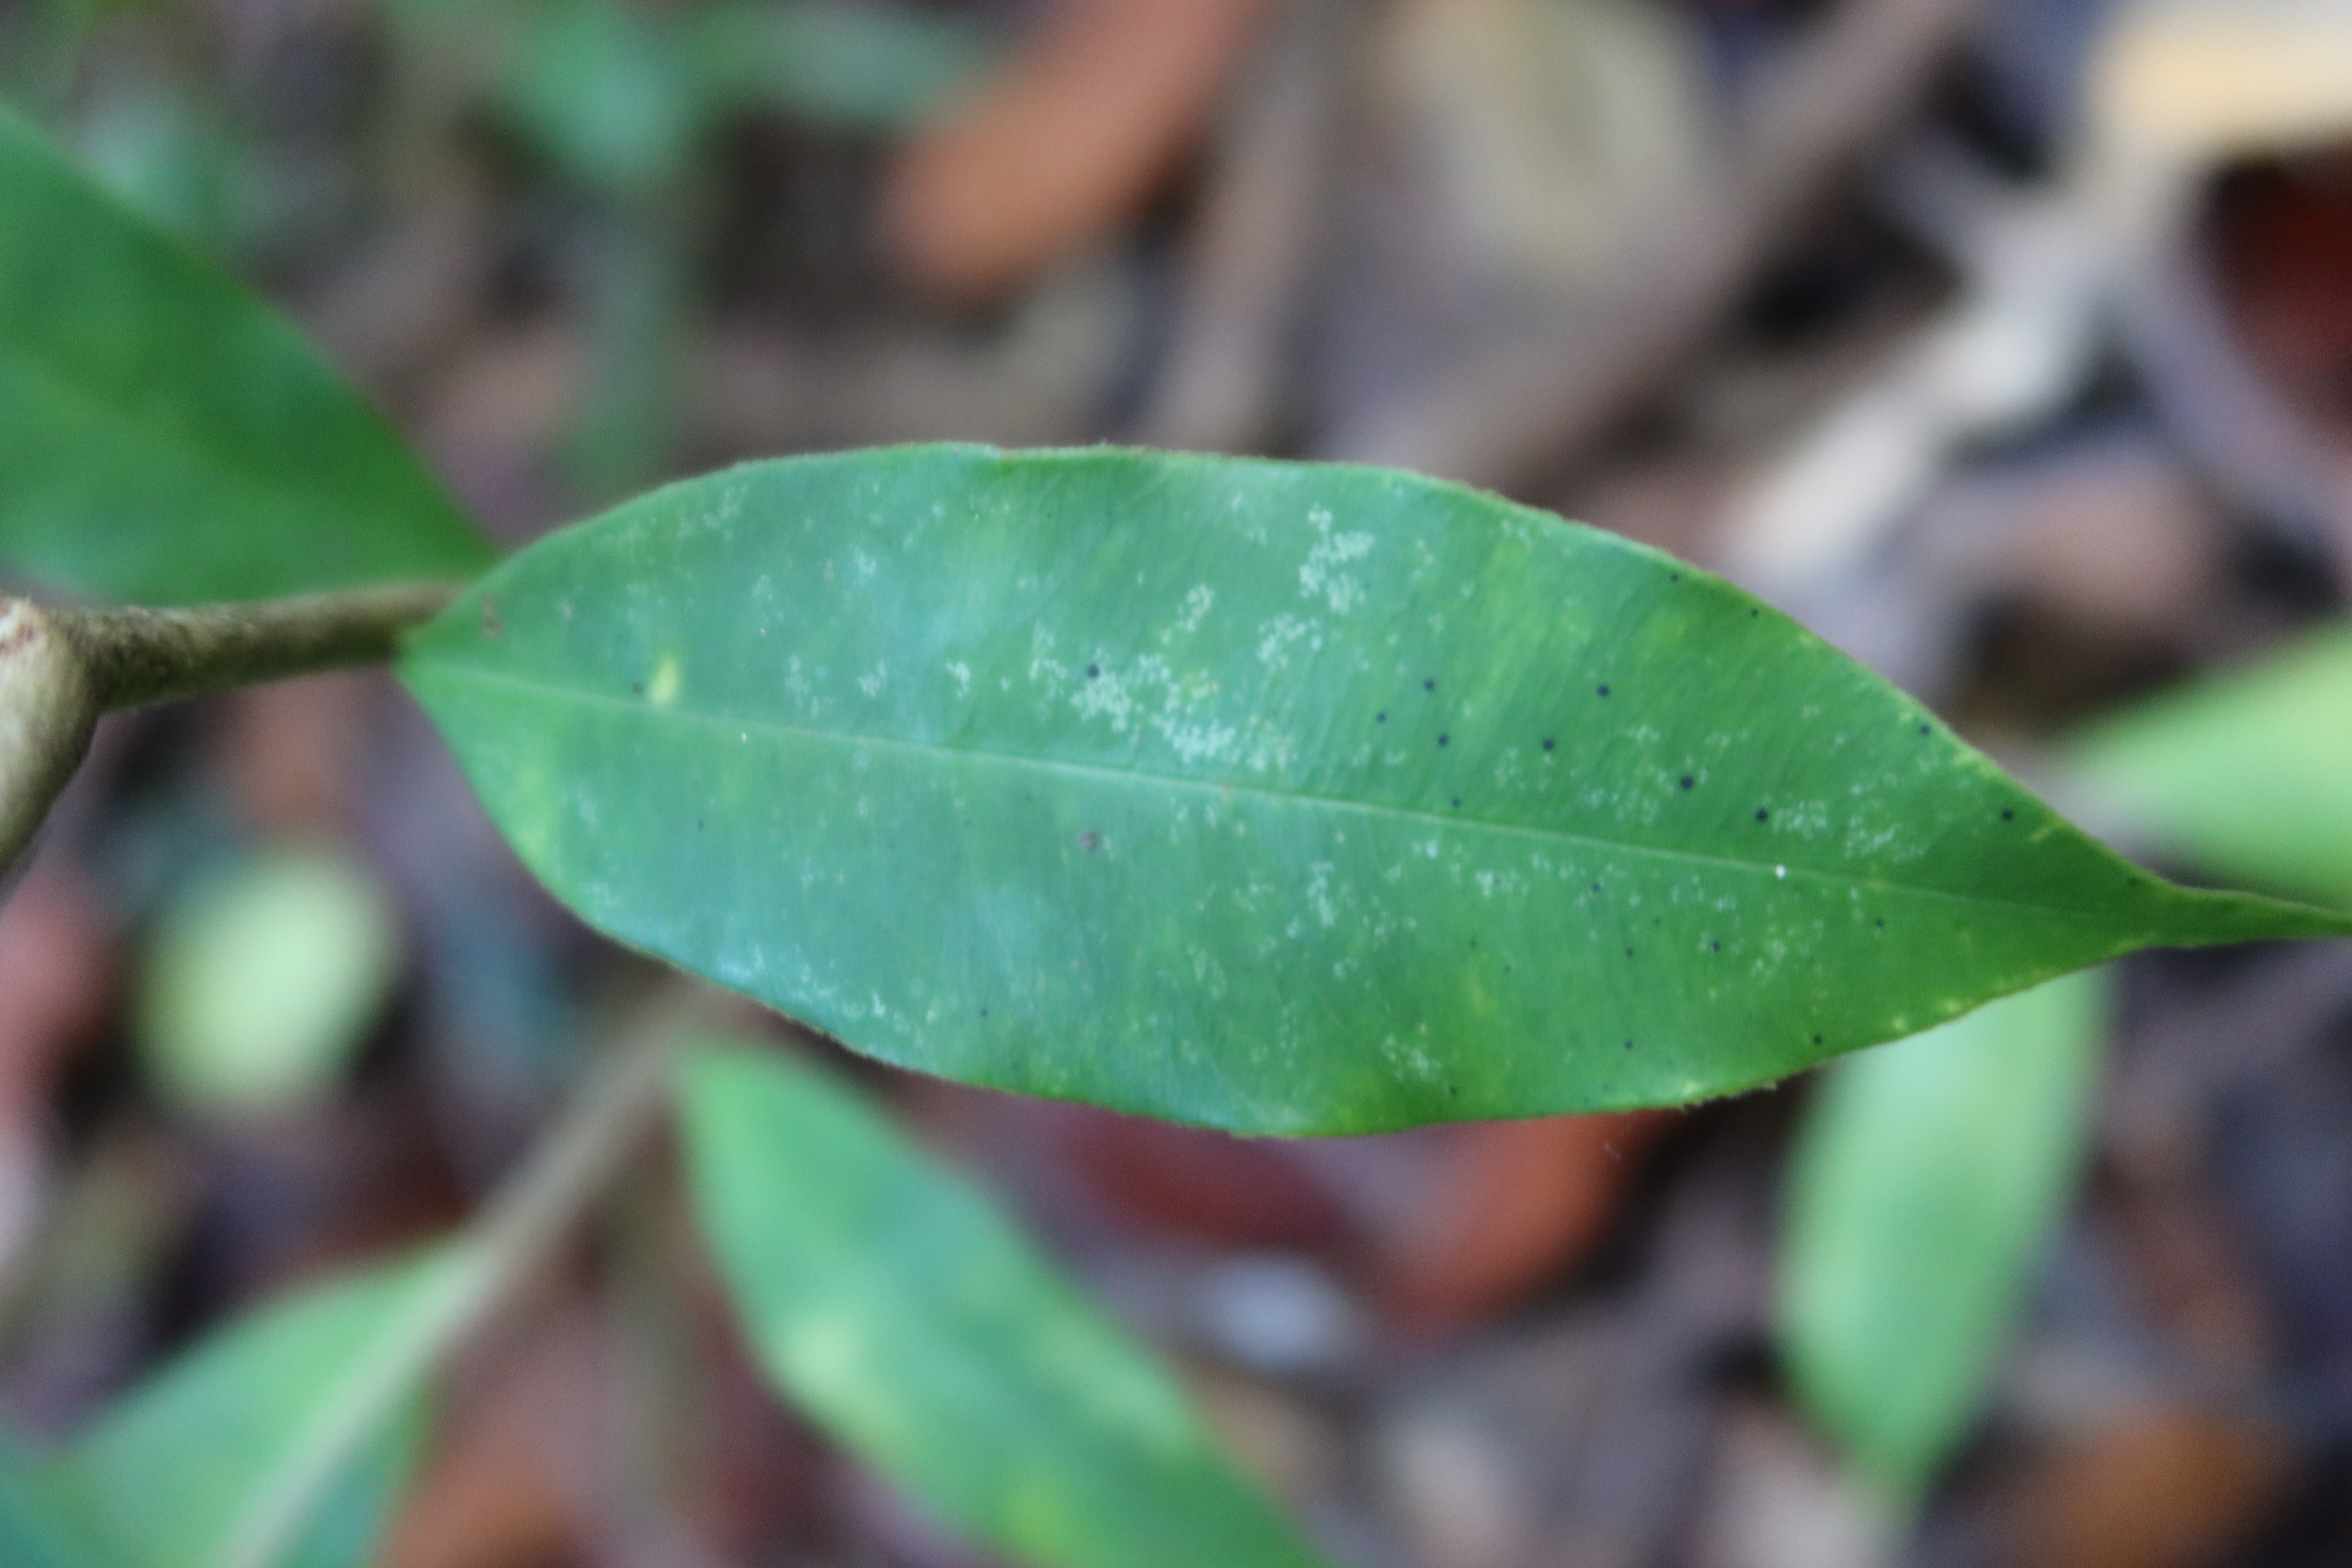
Label: Black spots